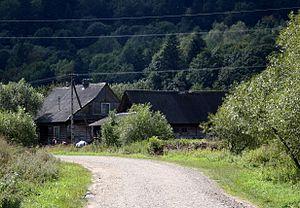
Prełuki est une localité polonaise de la gmina de Komańcza, située dans le powiat de Sanok en voïvodie des Basses-Carpates.